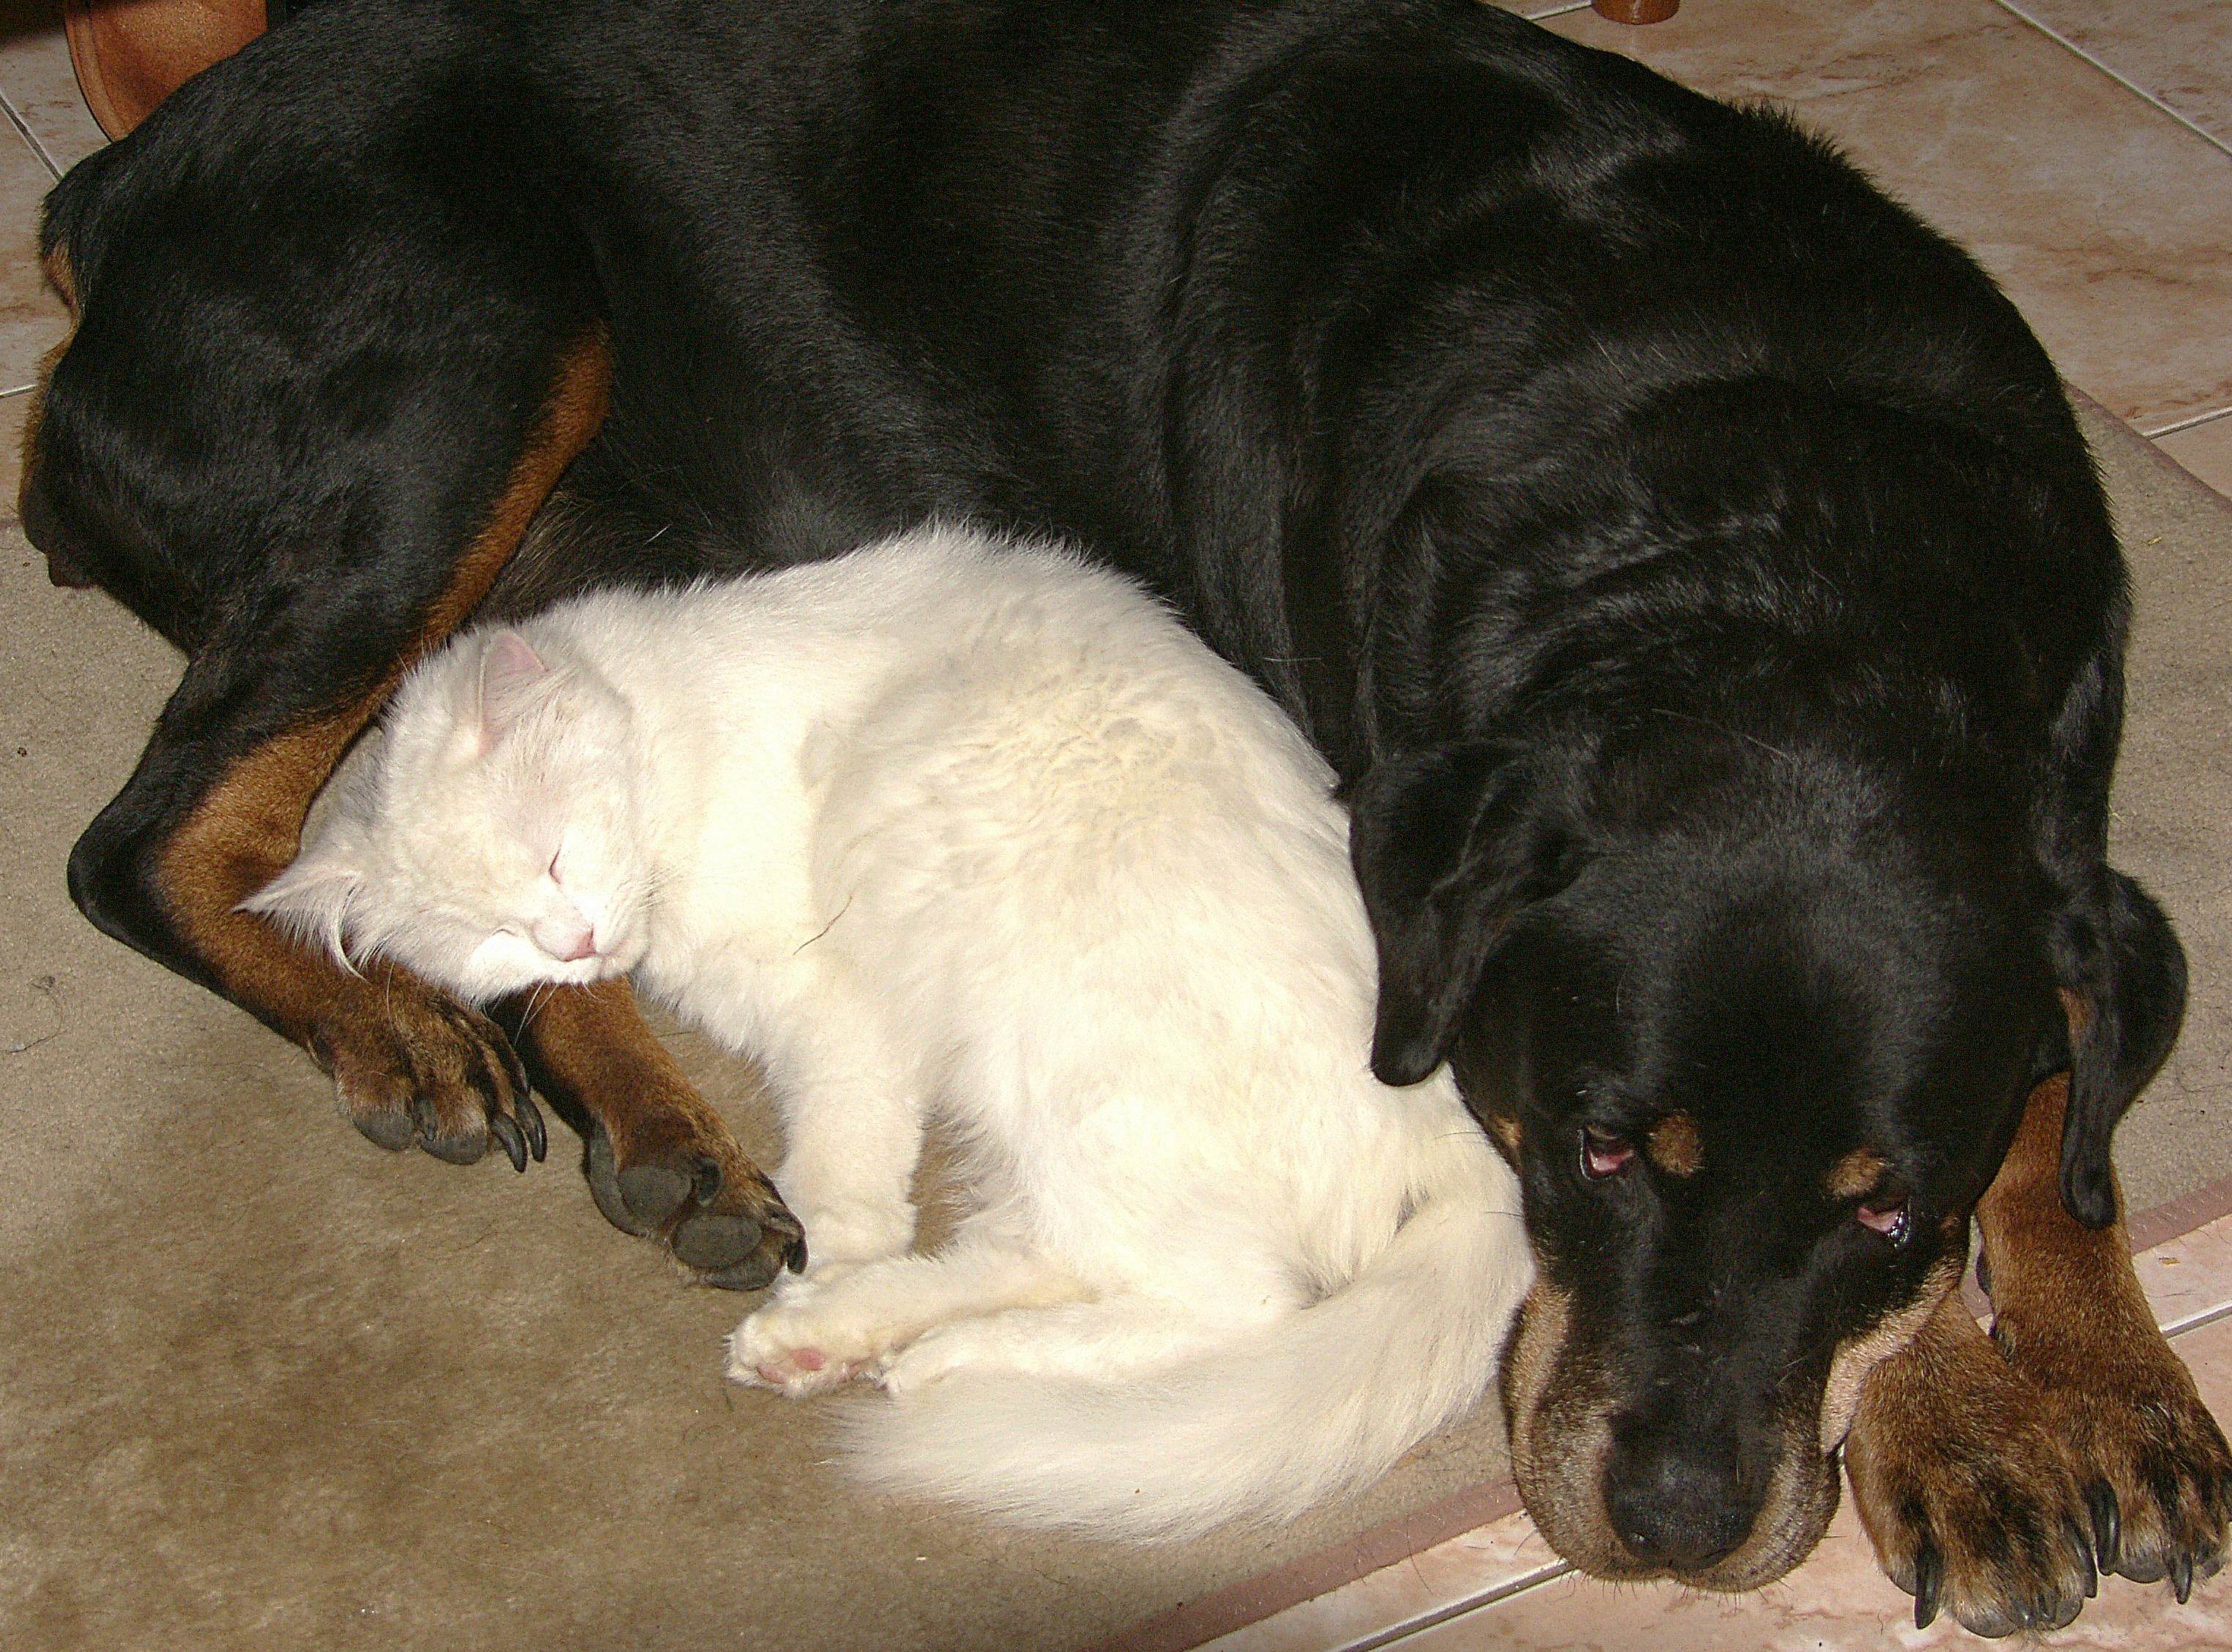
puppy, dog, mammal, cats, vertebrate, labrador retriever, gatos, dog breed, gphoto, animalesanimalsggl1, street dog, dog like mammal, dog breed group